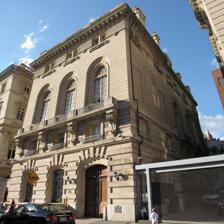
Building: James A. Burden House
Country: United States of America
Year built: 1905
Building in Manhattan, New York United States historic place James A. Burden House U.S. National Register of Historic Places New York State Register of Historic Places New York City Landmark No. 0676 Location 7 East 91st Street, Manhattan , New York Coordinates 40°47′04.5″N 73°57′26″W / 40.784583°N 73.95722°W / 40.784583; -73.95722 Built 1902–1905 Architect Warren and Wetmore NRHP reference No. 06000821 NYSRHP No. 06101.000995 NYCL No. 0676 Significant dates Added to NRHP September 12, 2006 Designated NYSRHP June 28, 2006 Designated NYCL February 19, 1974 The James A. Burden House is a mansion at 7 East 91st Street in the Carnegie Hill section of the Upper East Side of Manhattan in New York City . The five-story mansion was designed by architects Warren and Wetmore in the Beaux-Arts style. It was completed in 1905 as the residence of iron entrepreneur James A. Burden Jr. and his wife Florence Sloane Burden. The Convent of the Sacred Heart , a private school, owns the Burden House along with the adjacent Otto H. Kahn House , which is internally connected. The mansion is a New York City designated landmark and, along with the Kahn House, is listed on the National Register of Historic Places . The mansion's limestone facade is rusticated on its lowest two stories, with segmental archways and multiple entrances to the south and east. There is French-inspired detailing on the facade, especially around the double-height windows and balcony on the third story. The house has French-style interiors and is divided into front and rear sections, with an oval entrance hall connecting the floors. The first floor originally contained reception spaces while the second floor was devoted to living quarters. On the third story were spaces such as Burdens' ballroom, dining room, and reception hall; there were two additional stories above it. Andrew Carnegie purchased the site in 1898 to protect the value of his nearby mansion . William D. Sloane , of the W. & J. Sloane furniture family, acquired the site from Carnegie in 1901 and commissioned the Burden House and the adjacent John Henry Hammond House as wedding presents for his daughters. The house served as the Burden family's home from 1905 to 1933. The contents of the house were auctioned by Parke-Bernet , and the Convent of the Sacred Heart purchased the mansion in 1940. The Convent used the house as a boarding school until 1966, then converted it into classrooms. The house was renovated in the late 20th century, though many of the interior spaces have been preserved. Site The James A. Burden House is at 7 East 91st Street in the Carnegie Hill section of the Upper East Side of Manhattan in New York City. It stands on the north side of 91st Street, just east of Fifth Avenue. The site has a frontage of 57.17 feet (17.43 m) wide on 91st Street and extends 100 feet (30 m) northward. On the same city block to the west is the Otto H. Kahn House (which is internally connected with the Burden House ), while to the east are the John Henry Hammond House and the John and Caroline Trevor House . The Felix M. Warburg House , containing the Jewish Museum , is on the block to the north. Just south of the James A. Burden House is the Andrew Carnegie Mansion at 2 East 90th Street, housing the Cooper Hewitt, Smithsonian Design Museum . The townhouses on 11 , 15 , and 17 East 90th Street and the Spence School are located on the same block as the Carnegie Mansion, southeast of the Burden House. Architecture The mansion was designed by Warren and Wetmore in the Beaux-Arts style. The facade may have been designed with assistance from Lewis Henry Morgan (died 1901). The house is embellished by French-inspired detailing around the windows and balcony. Jayne Merkel wrote for Oculus in 1996 that the house resembled a "French Renaissance hotel". The house is rectangular in shape and is oriented north–south relative to the Manhattan street grid . Facing the Hammond House to the east is a courtyard, which was originally enclosed behind heavy doors. The courtyard occupies the 35-foot (11 m) gap between the Hammond and Burden houses. Ever since the government of the Soviet Union took over the Hammond House in the 1970s, the courtyard has served as a parking lot, which is closed off by a rolldown gate . Facade The Burden House is five stories high, with its fifth story set back from the facade. It is roughly divided into a more formal front section and a less formal service wing in the rear. The house is set back from both the Kahn House to the west and the Hammond House to the east. On the western elevation of the house's facade is an ornamental exterior stair. For the most part, there are few windows along the western elevation, while the northern elevation's windows are concentrated on its upper stories. There are various windows facing north, east, and west along the rear wing. The ornamentation is concentrated on the southern and eastern elevations. The second through fourth stories of the southern elevation The facade of the first and second stories is made of rusticated blocks of granite . The segmentally-arched carriage entrance faces south toward 91st Street and is closed off by heavy wooden doors. Next to the 91st Street entrance are two segmentally arched windows; both the windows and the carriage entrance are topped by a limestone string course . The main entrance, on the eastern elevation, was made of glass and iron and was accessed by a covered driveway, which functioned as a porte-cochère , or courtyard doorway. There was a small concierge's booth next to the driveway. A short stoop (now blocked off) ascends from the driveway to the doorways. There is a small pedestrian entrance to the left of the main entrance, as well as three segmentally arched windows on the eastern elevation. The second story is treated like a mezzanine , with small rectangular windows. On the southern elevation, the second story has three square windows, which are flanked by console brackets that hold up the third-floor balcony. The brackets extend the whole height of the second floor, an intentional design choice that was meant to make the second floor appear as small as possible. At the second story, the western elevation has one square window, while the eastern elevation has two square windows in the front and four larger windows in the rear. The third story of the facade is designed like a piano nobile , the main floor of a palazzo . On the southern elevation are three double-height, recessed openings with arched windows, as well as a balcony with iron and stone railing in front of the windows. The front portions of both the western and eastern elevations have double-height blind arches , flanked by rectangular blind openings, on the third floor. At the rear of the eastern elevation are additional double-height arched windows with their own balconies. All of these windows are multi-paned casement sash windows . On the fourth story is a fluted frieze interspersed with rectangular pairs of windows. There is a cornice with modillions above the fourth-story windows, as well as a balustrade above the cornice. On the roof are decorative chimneys placed behind a parapet . The fifth story is placed within a mansard roof and is set back from 91st Street, with dormer windows on the eastern elevation. The north end of the roof is a gable that stretches the house's entire width. Features The house has French-style interiors and is divided into front and rear sections. The front of the house was used as the Burden family's living space. At the rear of the house, used by the servants, were a service elevator and a staircase. A small elevator connected each story at the front of the house. The house is cited as having 35, 38, or 50 rooms. In addition to the five above-ground stories, there are two basement levels. First story and entrance hall There is a ground-story entrance hall with a grand spiraling staircase. The entrance hall is oval in shape and was originally accessed by a narrow passageway from the courtyard. The entrance hall contains walls of Caen stone , while the grand staircase has marble treads and a wrought-iron balustrade. There were "balcony halls" extending off the entrance hall on the second and third stories, with recessed niches flanked by marble columns. On either wall of each niche are doors, covered entirely with 12-by-8-inch (300 mm × 200 mm) mirrors. On the ceiling of the oval stairway hall is a red, orange, and yellow mural of the arts, which was painted by the muralist Hector d'Espouy . The mural was still intact in the late 20th century, as were the marble floors, which were inlaid with red specks. The entrance hall formed part of a "promenade" that led from the original main entrance to the third-floor spaces. When the Burdens lived in the house, the rest of the first floor contained the office of its owner James A. Burden Jr. (also known as the den) and some reception spaces. On the right side of the entrance hall, a small reception room with pastel-colored walls led to an Asian room on the first floor. The Asian room had ebony drawers set into the walls, as well as various East Asian bric-à-brac . On the left side of the entrance hall was James's office, which was clad with old English oak. The Convent of the Sacred Heart school, which took over the house in 1940, converted these spaces into ancillary spaces and classrooms while preserving many of the architectural details. Upper stories At the Burdens' request, Warren and Wetmore placed the living quarters on the second story. One room was used as the boudoir , or sitting room, of James's wife Florence Sloane Burden, with grayish-white walls, white silk hangings, and medallion paintings. Adjacent to the boudoir was Florence's bedroom, which originally had gray-blue walls, satin tapestries, and wall-mounted steel engravings. Florence also had a square dressing room with a marble-clad bathroom. On the same floor were James's bedroom, which had green hangings; a tile-and-marble bathroom; and a walk-in closet that doubled as his dressing room. A stair led down from the bedroom to James's office. At the center of the house was a library room with French walnut furnishings, which could be accessed from the balcony hall. A small dining room on the same floor was painted in red and gold, with tapestries of the same color and inlaid marble sideboards. These rooms have since been converted into classrooms. On the third story were spaces such as Burdens' ballroom, dining room, and reception hall. The ballroom was ornately decorated with tapestries. The ballroom is designed in the Louis XIV style , with paneled violet-gray marble walls and a decorative plaster ceiling. The ballroom still exists and is connected via a foyer to the reception hall, which can collectively seat 210 persons. The dining room had Campan vert marble walls with gilded trim, as well as a marble fireplace mantel with various carved motifs such as grapes and goats' heads. Adjacent to the dining room was the kitchen, which still exists. On the same story is the music room, which had gold-colored columns and a plaster coved ceiling . The music room, which one newspaper described as costing $60,000, had other decorative features such as tapestries, crystal chandeliers, paneled walls, and wooden floors in a herringbone pattern . The third floor also contained a salon and a tray hall, accessed by a niche. The third floor retains most of its original functions and decorations. These spaces can be rented for events and film shoots. Connection with the Kahn House, constructed after the Convent of the Sacred Heart took over both houses The first through third stories are connected to the Kahn House's rear rooms via a glass passageway that is set back from the street. Since the floor levels are uneven, the connection is slightly sloped. The top stories, originally used as bedrooms and living spaces, are used as the Convent of the Sacred Heart's offices and classrooms. History In December 1898, the industrialist Andrew Carnegie bought all of the lots on Fifth Avenue between 90th and 92nd streets, with the intent of building his mansion on some of these plots. Carnegie ultimately decided to erect his mansion only on the plots between 90th and 91st streets. He retained ownership of several nearby lots to protect his home's value, selling them only to "congenial neighbors". Carnegie sold four land lots on 91st Street to the businessman William Douglas Sloane in December 1900, measuring 136 feet (41 m) wide. Sloane intended to build two houses on the site, one for each of his daughters: Florence Sloane Burden, who was married to iron entrepreneur James A. Burden Jr. , and Emily Sloane Hammond , who was married to John Henry Hammond . The Burden and Hammond residences were to be separated by a 35-foot-wide (11 m) courtyard. Sloane acquired further land on 91st Street in November 1901 as part of a land swap with Carnegie. Development and Burden use Soon after buying the lots, Sloane commissioned the architects Warren & Wetmore to design a house as a wedding present for Florence and James Burden, who had been living at 8 East 69th Street since 1897. Both the Sloane and the Burden families were among the country's wealthiest; James was an heir to the Burden Iron Works , while Florence was an heiress to the furniture company W. & J. Sloane through her father and to the Vanderbilt family through her mother. Warren & Wetmore filed plans for a five-story house at 7 East 91st Street in April 1902, at which point the building was planned to cost $250,000. Sloane was erecting both of his daughters' residences by the end of the year, when James Burden's uncle I. Townsend Burden bought a site on the same city block. The Building and Sanitary Inspection Company was hired as the drainage and plumbing contractor for both the Hammond and James Burden houses, and C. T. Wills was hired to construct the interior trim for the Burden House. The house was completed in 1905, and the Burdens were recorded as having moved in by the last week of that December. The Burden family was hosting events at the house by early 1906. Early census figures for the Burden family are unavailable, but a National Park Service report indicates that James, Florence, and their three young children may have had at least 10 servants living with them. When Carnegie tried to split the adjacent parcel at 91st Street and Fifth Avenue and sell part of it to Lloyd Bryce in 1906, Sloane and his daughters all opposed the sale. Had Bryce's house been built, it would have abutted the Burden House's western wall, violating a restriction that required that any building on that site be set back from the Burden House's western facade. The Sloanes filed a lawsuit which prevented Carnegie from selling that plot to anyone. The 1910 United States census recorded the five members of the Burden family as living with 17 servants. The Sloanes dropped their suit against Carnegie in 1914, when the lot at the corner with Fifth Avenue was sold to Otto Hermann Kahn , who sold a 26-inch-wide (66 cm) strip of land on the eastern side of his lot to the Burdens. During the 1910s and 1920s, the Burdens hosted several events at their house, such as musical dinners, as well as debutante receptions for their daughter Shiela and their niece Emily Hammond. After the family's Colonial-style summer home in Syosset, New York (known as Woodside), was finished in 1918, the Burdens stayed at the Long Island estate during the summer. The Burdens retained the 91st Street house through the 1920s and early 1930s. They bought an apartment at River House in 1931, and James Burden died the following year. Florence Burden, who would live until 1960, moved out and married Richard M. Tobin after James's death. Astor use Upper-story windows Originally, the Burden House and several other houses along the block were restricted to residential use because of a covenant placed by Andrew Carnegie. When Kahn died in 1934, Kahn's estate sought to sell their house to the Convent of the Sacred Heart , a private girls' school, and the restriction was lifted. Meanwhile, John Jacob Astor VI leased the Burden House in December 1933 after his engagement to Eileen Sherman Gillespie. Astor had intended to live in the home with Gillespie, but they broke off their engagement, and Astor retained the house when he was engaged to Ellen Tuck French in 1934. Following their marriage later that year, Astor and French moved into the house in November 1934, and they hosted their first major society event there, a supper dance, in December 1935. A Daily News article on the dance called the house's ballroom "one of the few private ballrooms still in existence". Astor and French lived at the house with their son, William Backhouse Astor III (born 1935). In April 1938, at the request of Florence Burden, the contents of the house were auctioned by Parke-Bernet . The auction included Belgian tapestries, carpets, and French busts, in addition to paintings such as a portrait of the Marquess of Normanby . The house also contained various pieces of English, French, and Italian furniture, including a carved walnut table, Chippendale chairs and sofa, wooden urns, a foldable five-paneled screen, and six Louis XVI -style armchairs. The sale netted $31,591 (equivalent to $691,592 in 2023). By 1939, Astor and French seldom stayed at the 91st Street house when they visited New York City, instead frequenting the St. Regis New York , owned by Astor's half-brother Vincent Astor . Use as school View of the entrance The Convent of the Sacred Heart purchased the mansion in June 1940. The sale was one of the costliest residential purchases on the Upper East Side during 1940; at the time, the house was valued at $250,000, while the site was valued at $130,000. A connection was built between the Burden and Kahn houses. The former Burden House was initially used as the Duchesne Residential School, a boarding school named after Rose Philippine Duchesne . When it served as the Duchesne Residence School, the building hosted events such as parties and fundraising benefits. By the late 1960s, the school's nuns lived on the fifth floor of the house. The Duchesne Residence School stopped using the Burden House after 1966, and, after Sacred Heart sought to raise $90,000 for an expansion of the school the same year, students' parents donated $150,000. Following this, the school's nuns realized that they needed another $275,000 to convert 7 East 91st Street into a middle school. In 1969, Sacred Heart bought four adjacent townhouses along 92nd Street, and it considered demolishing these townhouses and the Burden House for an expansion of the school. The New York City Landmarks Preservation Commission (LPC) consequently designated the Burden and Kahn houses as landmarks. In 1973, the Convent sold its portion of the courtyard east of the house to the government of the Soviet Union , which had bought the Hammond House for use as a consulate, for $100,000. The Soviet Union closed off the courtyard and demolished the fountain inside. One reporter wrote that "a veritable 'Berlin Wall' separates the mansions once owned by the Sloane sisters", the Burden and Hammond houses. During the 1970s, the Burden and Kahn houses began hosting regular chamber music performances. After a Sacred Heart alumna requested permission to host her wedding at the Burden House in 1973, Sacred Heart began renting out both houses' ballrooms and the Kahn House's courtyard for weddings outside of school hours. The houses also hosted seminars, parties, photo shoots, and benefit parties, as well as events like consultant meetings. The 92nd Street townhouses adjoining the Burden House were sold in 1978. The architecture firm of Buttrick White & Burtis was hired in the early 1980s to add a gymnasium, laboratories, and classroom space in the Burden and Kahn houses. The project, which was estimated to cost $1.5 million, was funded in part from revenue generated by the Burden House's ballroom, as well as from events such as tours and Christmas tree sales. The Convent of the Sacred Heart cleaned and repaired the facade for $250,000 in the 1990s, as the facade had been darkened by soot over the years. The school also repaired the ironwork and masonry on the facade. By the 2000s, the Burden House was known as the Convent of the Sacred Heart's Duchesne Residence School. The house contains Convent of the Sacred Heart's lower school. Impact Blind arch on the western elevation When the Burden, Hammond, and Carnegie houses were developed, a critic in the Real Estate Record wrote that "Their influence on the value of surrounding land is such that it is impossible to erect any but superior buildings in the neighborhood on account of the high price of land." In 1907, the New York Times wrote: "so perfectly is the French idea carried out at the Burden residence ... the only way one can enter is through a courtyard." Architectural critic Henry Hope Reed Jr. wrote in 1961 that the Kahn, Burden, and Hammond houses were "the crown jewel of the block". A critic for The New York Times described the Kahn and Burden houses in 1972 as having "what may be the most lordly rooms any New York schoolchild studies in". Jayne Merkel wrote in 1996 that the Kahn and Burden houses "give the school a uniqueness and elegance that money cannot easily buy", while the historian Christopher Gray wrote in 2014 that the houses helped form one of the "grandest blocks" in the city. In addition, the 2009 film Duplicity was filmed inside the house. The LPC first proposed the Carnegie Hill Historic District in 1966, which would have included both the Kahn and Burden houses. The LPC began considering the buildings as individual city landmarks in 1967, but the Convent of the Sacred Heart opposed the designations until the New York Landmarks Conservancy provided a loan to preserve the two buildings. The LPC designated the Kahn and Burden mansions as individual landmarks in February 1974, but the houses were not initially part of the Carnegie Hill Historic District, which was designated the same year. When the Carnegie Hill Historic District was expanded in 1993, both structures were included in the expanded district. The Kahn and Burden mansions were collectively added to the New York State Register of Historic Places on June 28, 2006, and to the National Register of Historic Places on September 12, 2006. See also List of New York City Designated Landmarks in Manhattan from 59th to 110th Streets National Register of Historic Places listings in Manhattan from 59th to 110th Streets References Notes